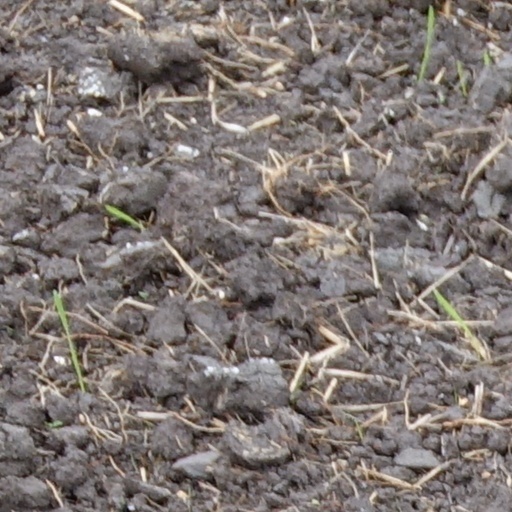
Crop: wheat